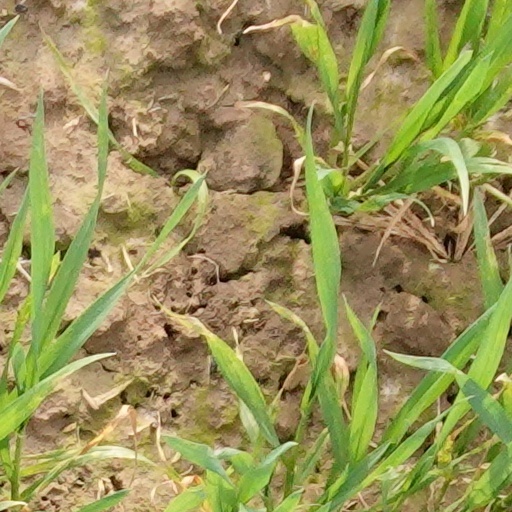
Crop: wheat